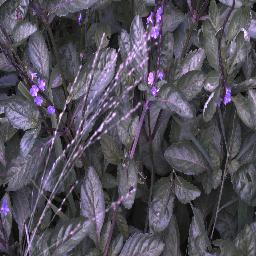
Label: snake_weed